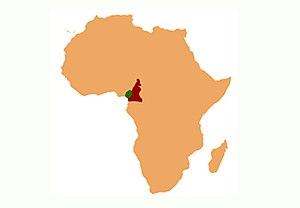
Les Brumes du Manengouba est un documentaire français de Guillaume de Ginestel réalisé en 2007.
Les Bakossi sont une population bantoue d'Afrique centrale, vivant au sud-ouest du Cameroun, également au Nigeria. Ils sont surtout présents dans la région anglophone du Cameroun, particulièrement dans le département de la Meme, le long du fleuve Moungo, entre les monts Koupé et Manengouba.